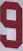
Number: 9